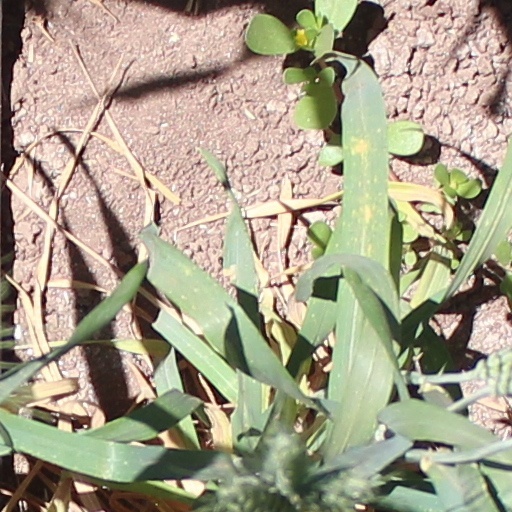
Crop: wheat